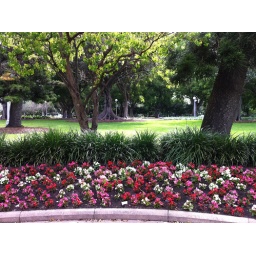
The flower in Hype Park. There are many big tree in Hype Park.